Nancy Neighbor Russell

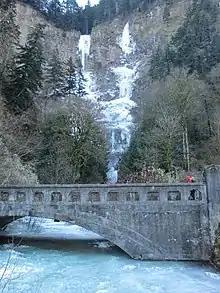
Multnomah Falls

According to "The Oregonian", Russell was then on "the front lines in one of the Northwest's most hostile, divisive and long-running land-use wars". She spent "years lecturing, lobbying, testifying, fundraising and going toe to toe with a powerful foe, the timber industry". With the 1982 completion of the Interstate 205 bridge connecting Portland and Vancouver, she opposed impending industrial sprawl and subdivisions platted on scenic bluffs, as well as a planned marina and a factory. "The Oregonian" reported, "Many who lived or worked in the gorge vilified her. They considered Russell a bullheaded outsider trying to change their way of life. Pickups sported bumper stickers that read 'Save the gorge from Nancy Russell.'"